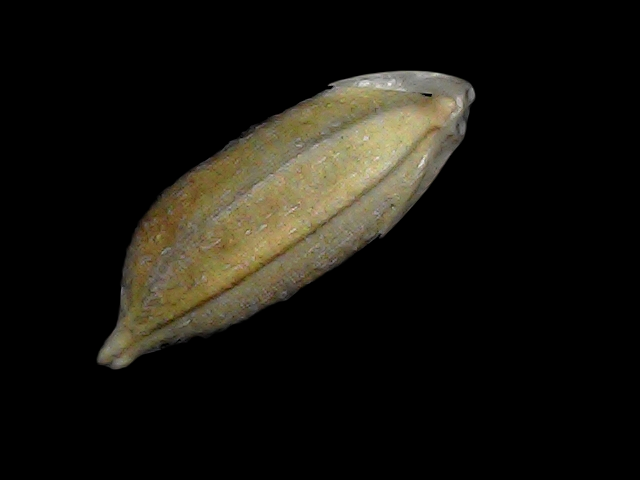
Rice variety: Bd34